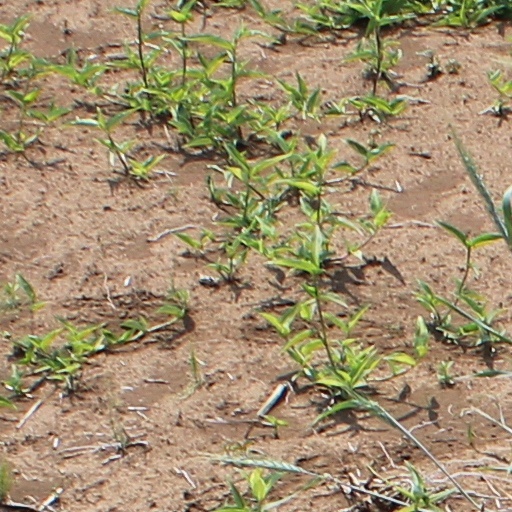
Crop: wheat